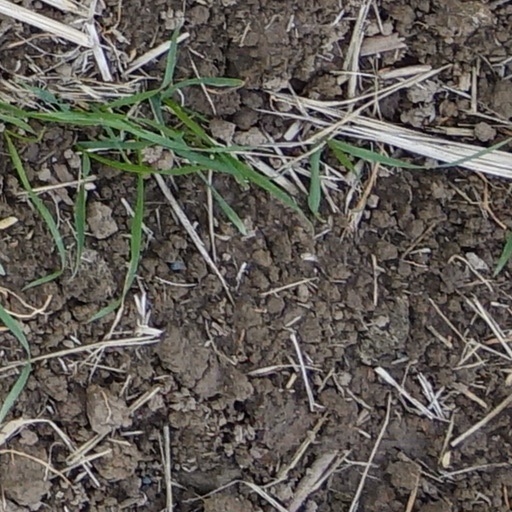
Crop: wheat